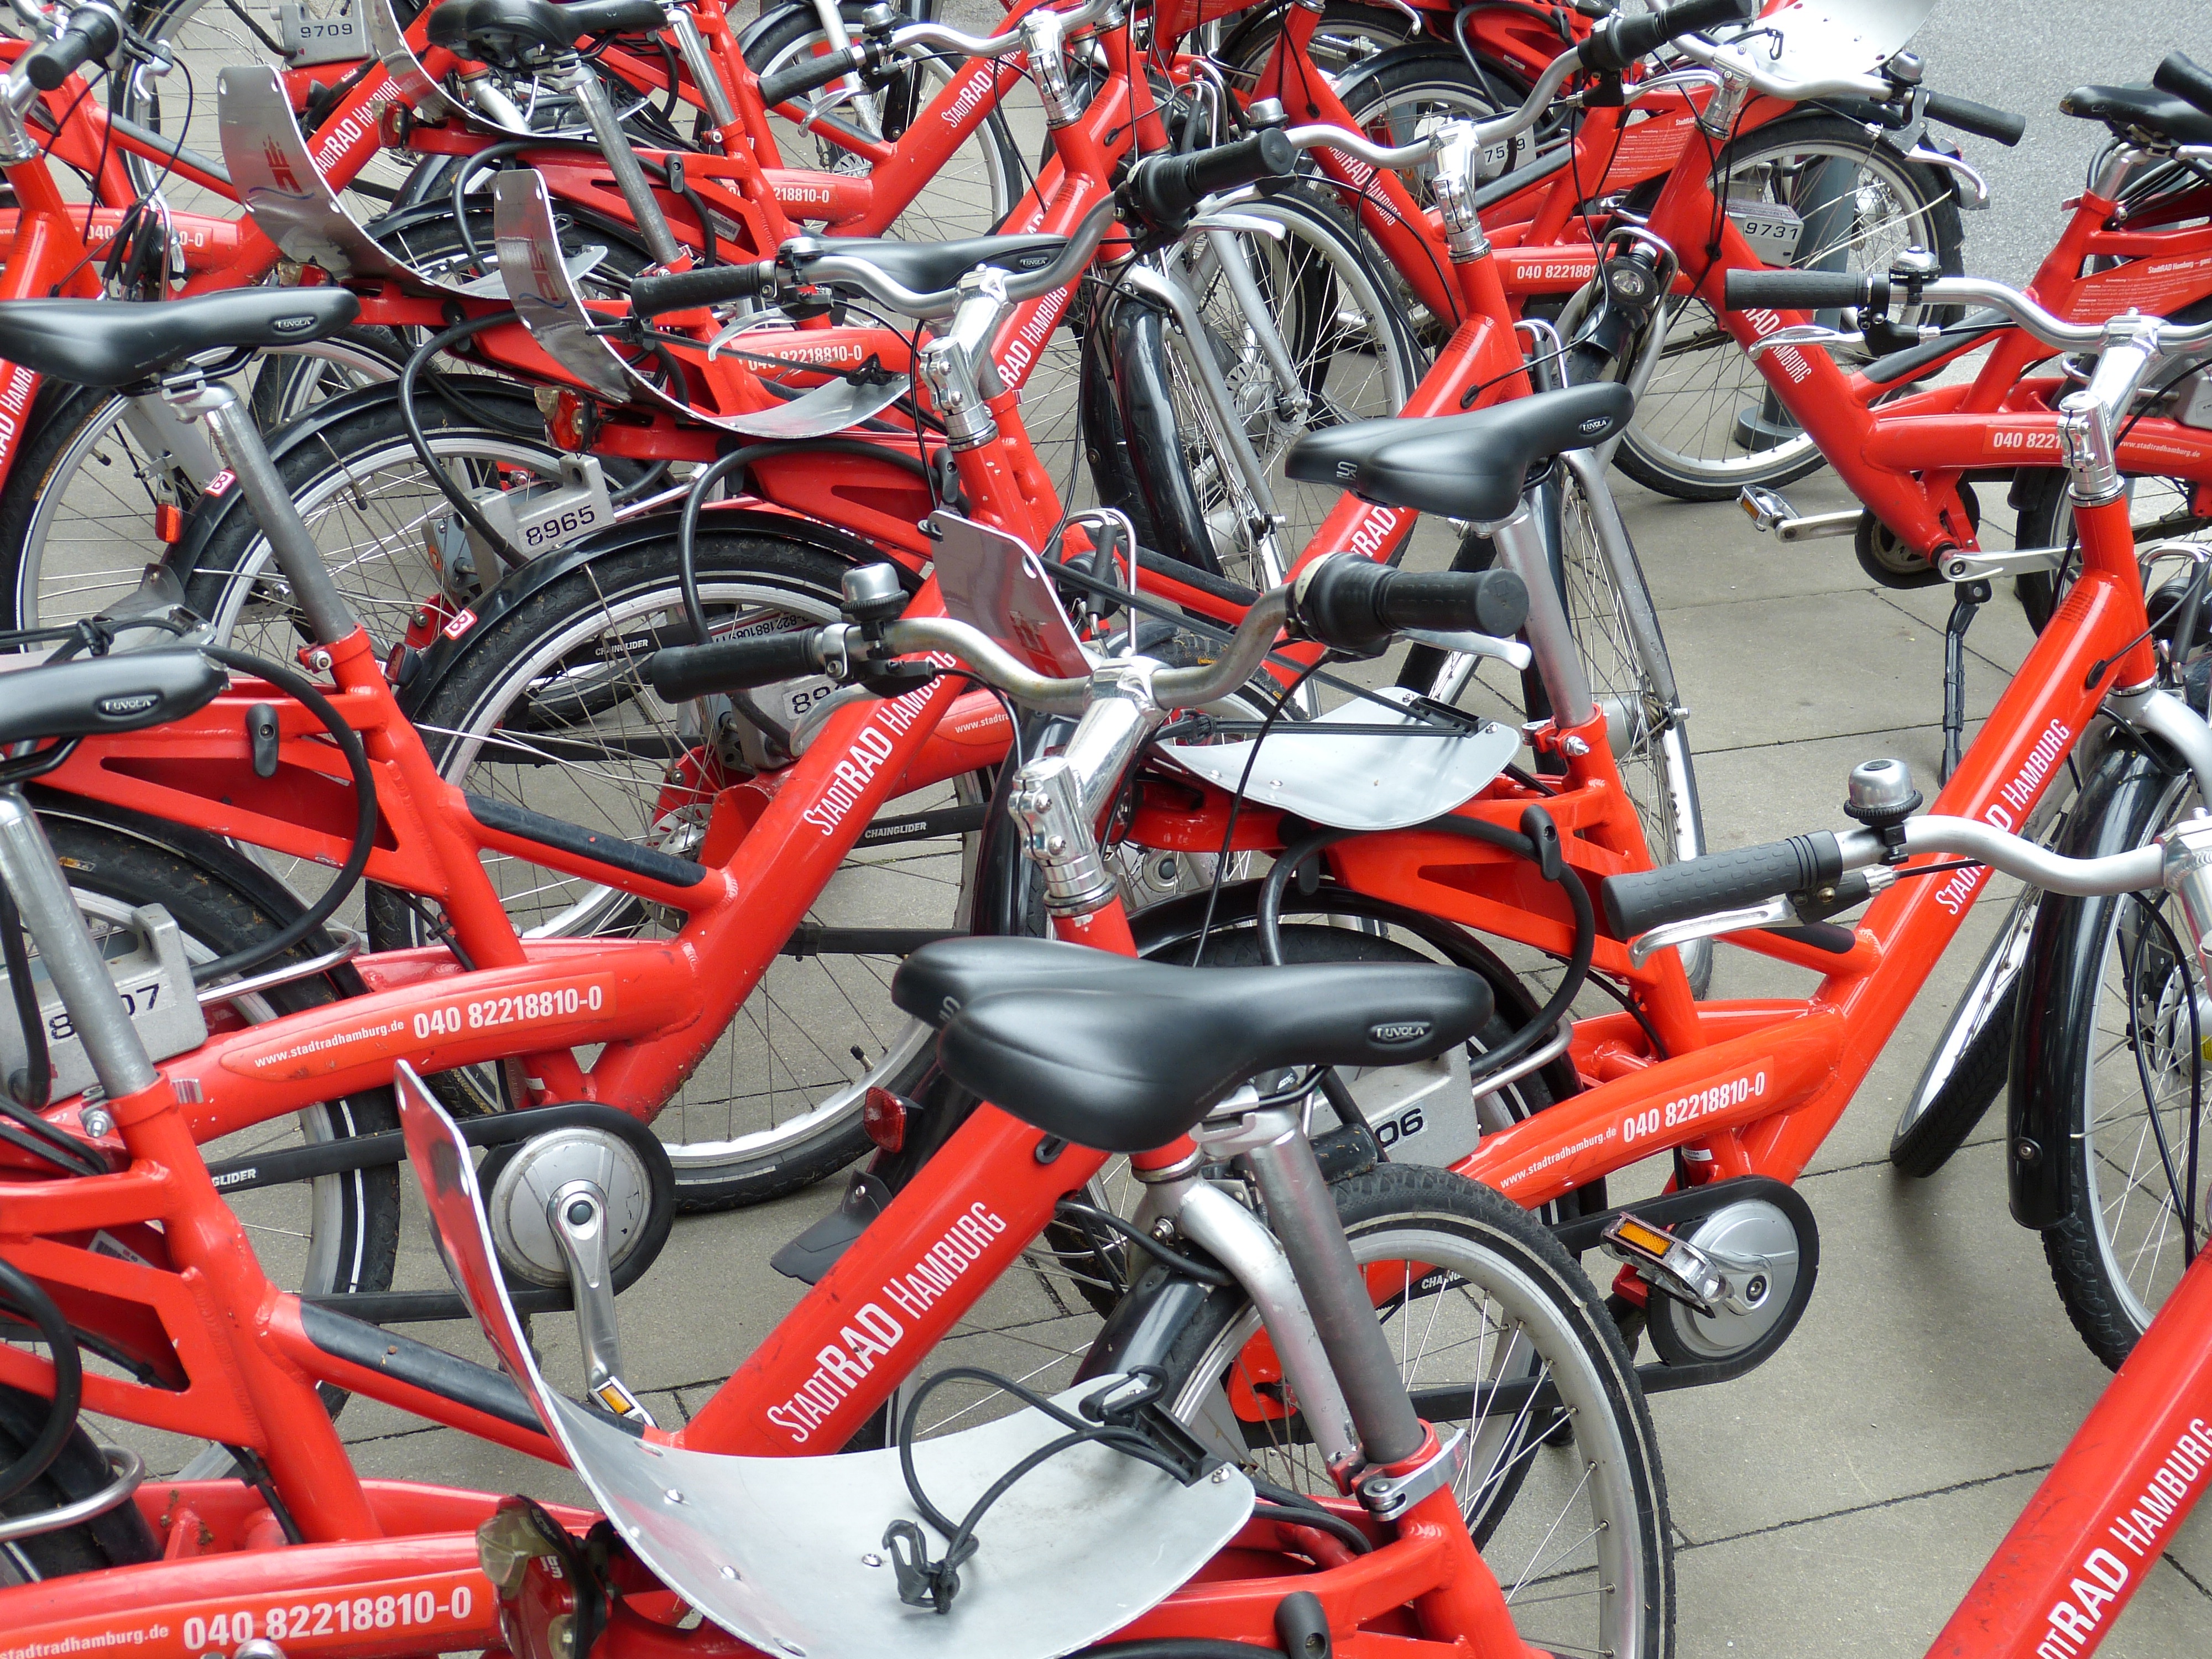
wheel, bicycle, bike, vehicle, motorcycle, leisure, cycle, moped, sports equipment, mountain bike, cycling, bicycles, engine, race track, biker, rent, two wheeled vehicle, motorcycling, means of transport, borrow, automobile make, road bicycle, endurance sports, endurocross, racing bicycle